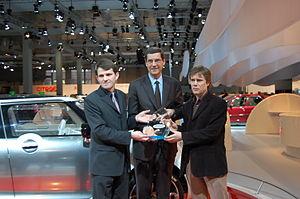
Gilles Michel (au centre) recevant le ""Prix de l'Innovation Technologique"" pour C-Cactus au Salon de l'Auto de Bruxelles en janvier 2008"
Gilles Michel, dirigeant français né le 10 janvier 1956 à Marseille, a été le directeur général du groupe Imerys de septembre 2010 à mai 2018.